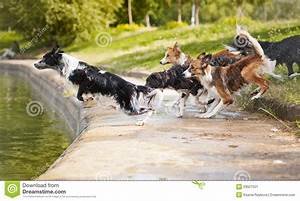
Label: cane